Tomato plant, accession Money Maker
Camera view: bottom (45 deg); turntable rotation: 150 degrees
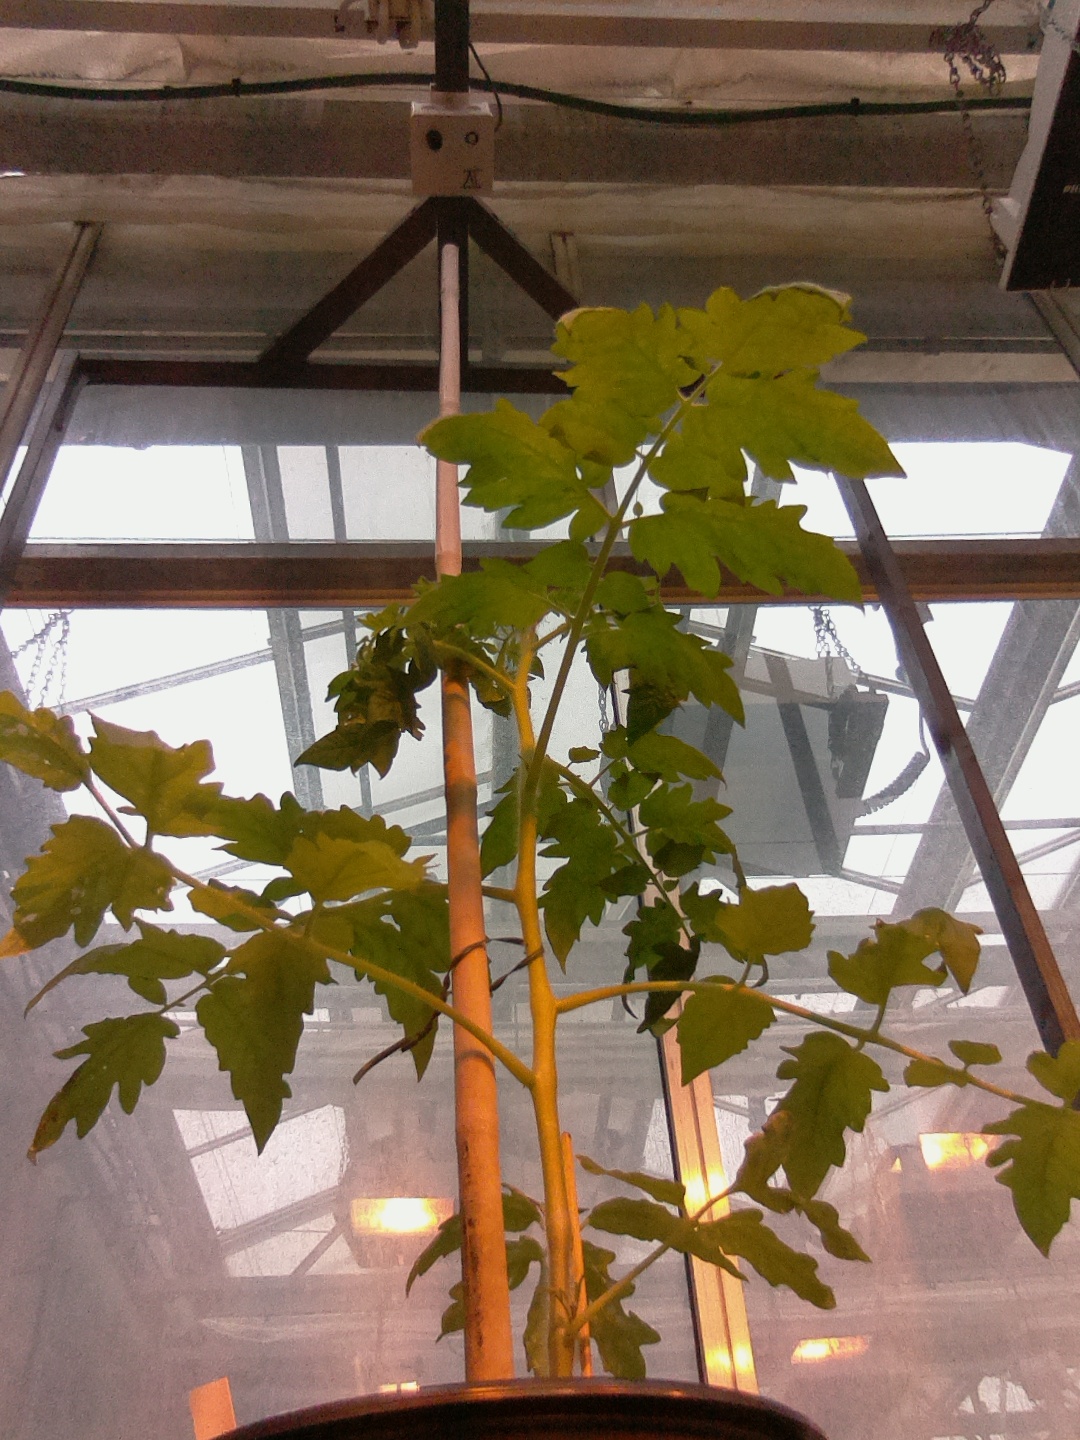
BBCH growth stage 14: 8 of true leaves visible